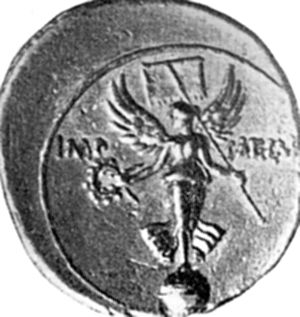
Striden om Victoriaalteret
Til erindring om sejren ved Actium lod Augustus præge en mønt med billede af Victoriastatuen som den var at se på alteret
Striden om Victoriaalteret i 4. århundrede e.Kr. var et sidste højdepunkt i konfrontationen mellem tilhængere af den romerske statskult og repræsentanter for kristendommen, som snart skulle blive Romerrigets statsreligion.